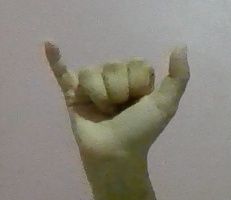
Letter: ya